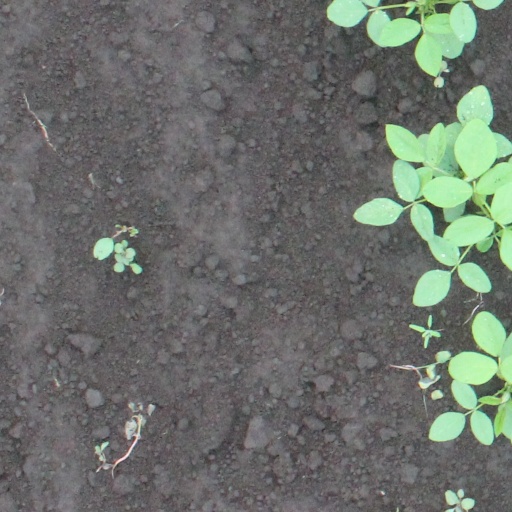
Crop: soybean